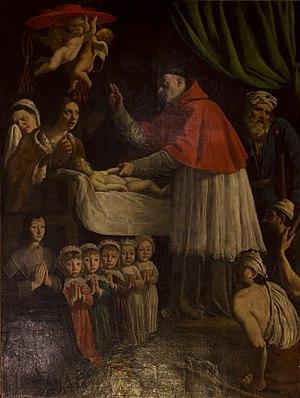
Le Miracle de saint Bonaventure, ex-voto peint par François Lombard pour la famille d’Anterroches. Œuvre conservée à l'église Saint-Bonaventure de Lyon.
Le Miracle de saint Bonaventure est un tableau peint par François Lombard en 1639 exposé dans l'église Saint-Bonaventure de Lyon.
La basilique Saint-Bonaventure est un édifice religieux de Lyon, en France, voué au culte catholique. Située au cœur de la presqu'île dans le quartier des Cordeliers, cette église demeure le seul édifice médiéval qui subsiste après les travaux de percée de la rue Impériale, aujourd'hui rue de la République, et le réaménagement de la place des Cordeliers sous le second Empire par le préfet Vaïsse. Sanctuaire urbain depuis 1971, et non pas église paroissiale, l'église est érigée en basilique mineure par le pape François le 28 septembre 2019.
Saint Bonaventure, né à Bagnorea en 1217-1218 ou 1221, sous le nom de Giovanni da Fidanza, mort à Lyon dans la nuit du 14 au 15 juillet 1274, prit le nom de Bonaventure lors de son entrée dans les ordres.